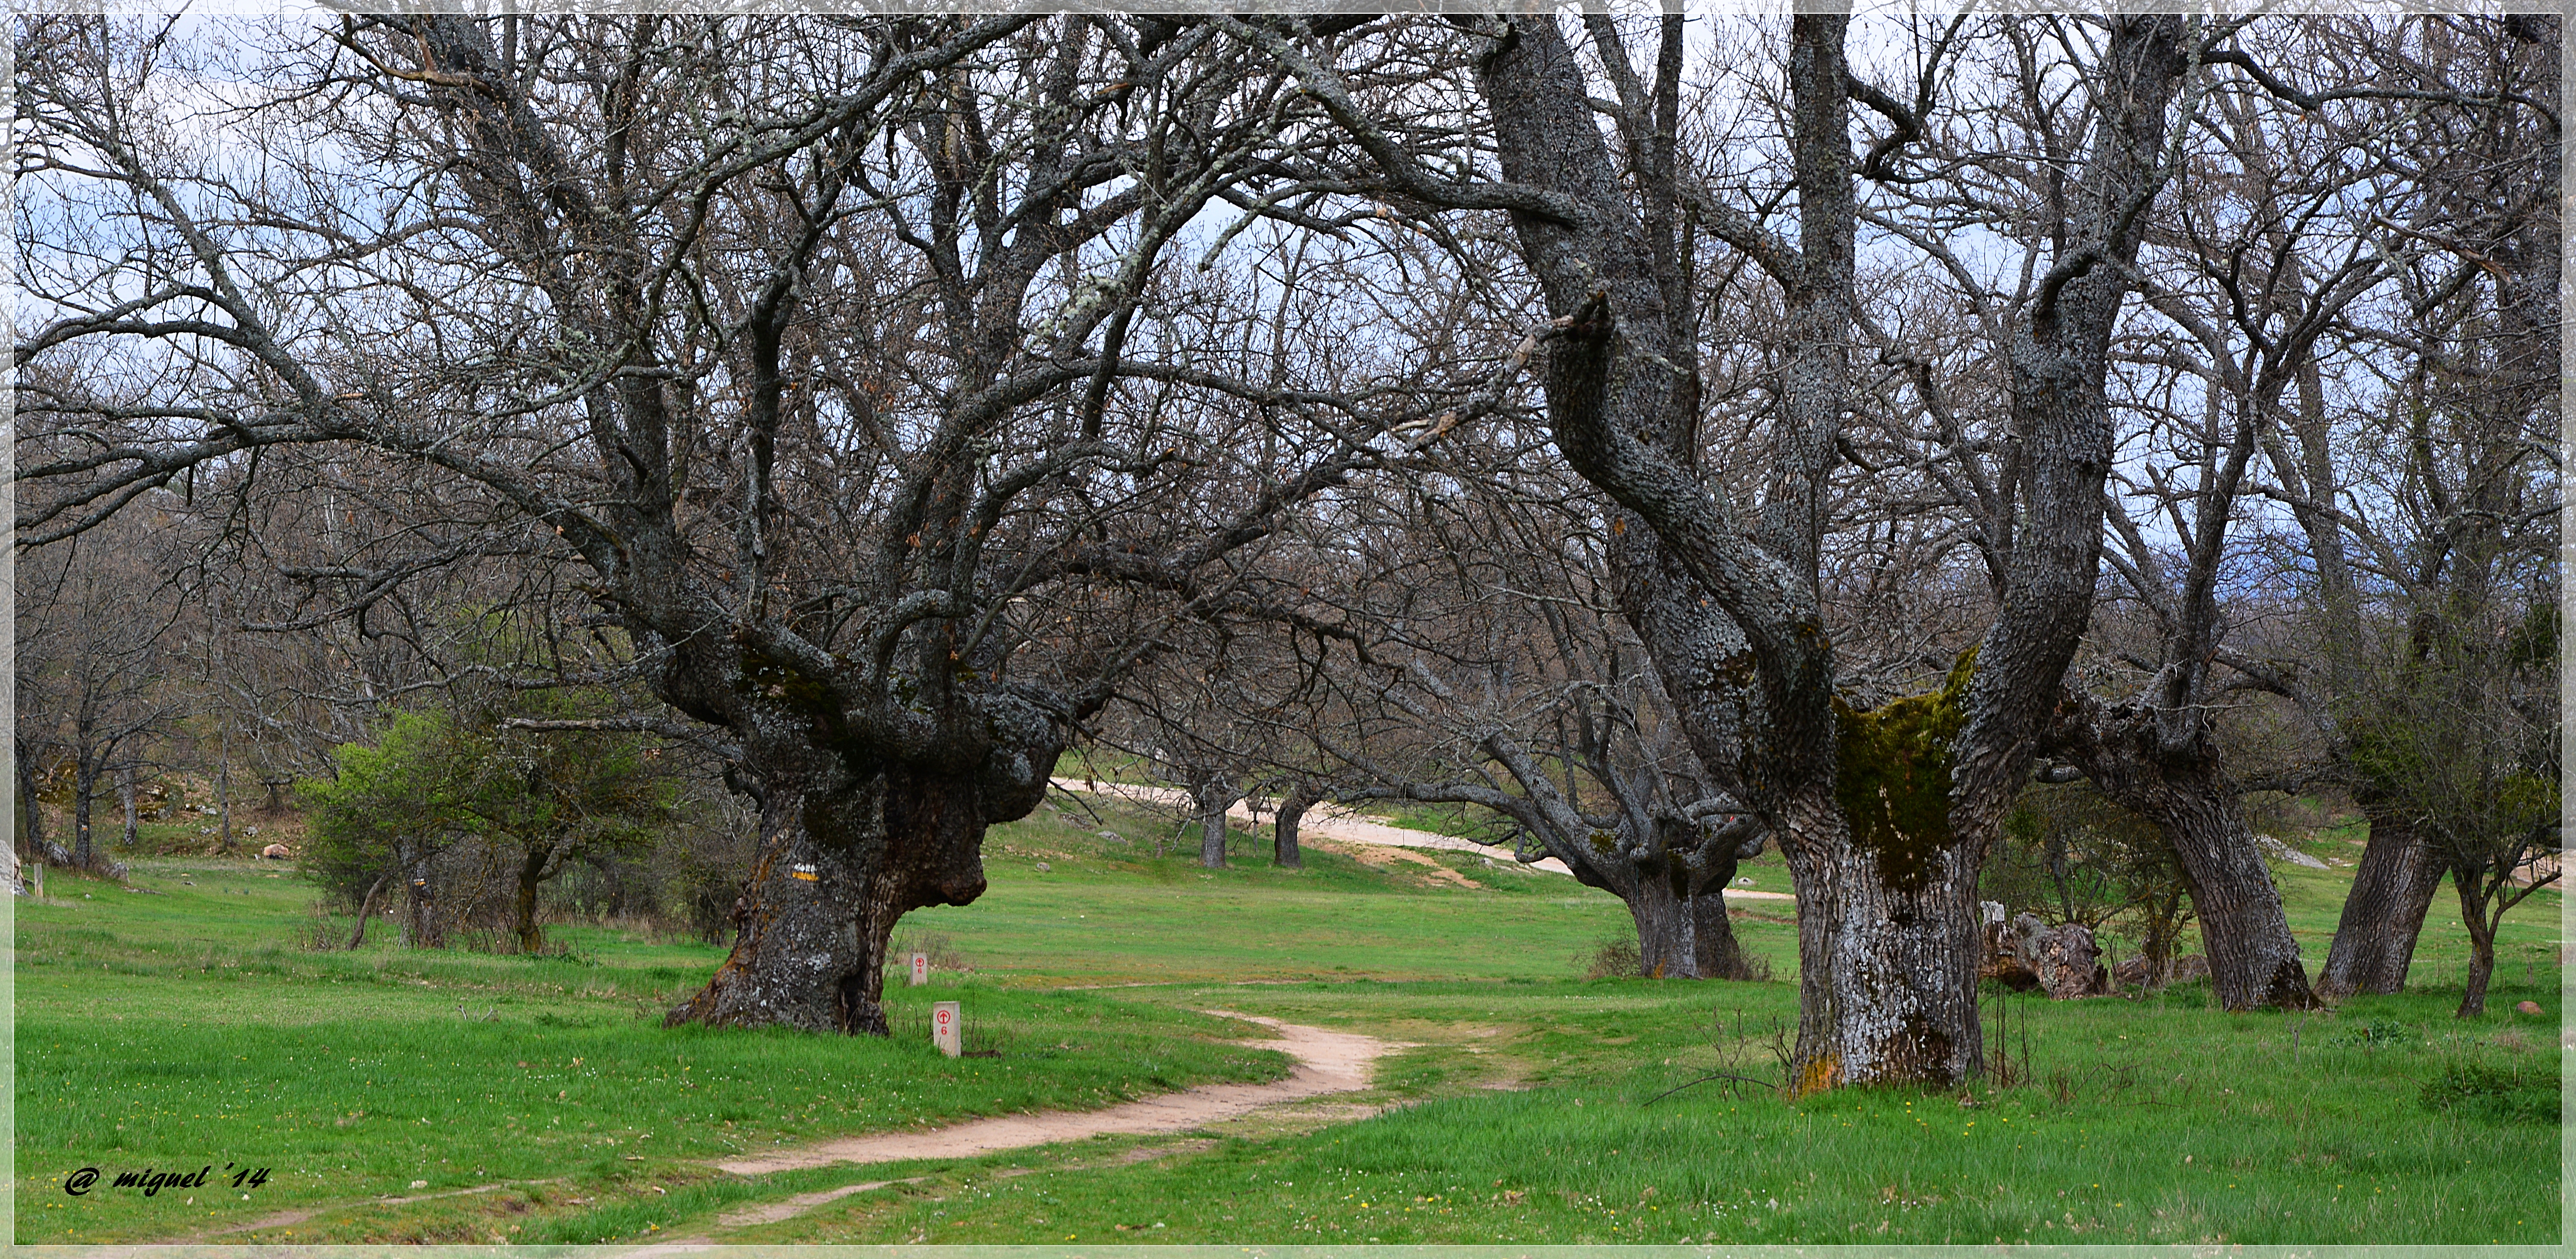
tree, blossom, plant, flower, park, planta, arbol, soria, valonsadero, woodland, espana, montevalonsadero, woody plant